Islam in Antigua and Barbuda

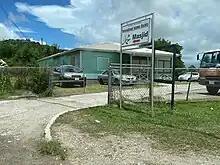
A mosque in Antigua and Barbuda

The statistics for Islam in Antigua and Barbuda estimate a total Muslim population of about 200, representing 0.3 percent of the total population of 67,448. Most of the Muslims of the islands are Arabs of Syrian or Lebanese descent. There are two known Islamic organizations in St. John's, including the Antigua and Barbuda International Islamic Society and the American University of Antigua (School of Medicine) Muslim Students Association. There is also an Ahmadiyya mission in Antigua. Outside St. John's, there is the Muslim Community of Antigua and Barbuda in Codrington, Barbuda. A Pew Research Center survey in 2016 calculated the total number to be around 950.